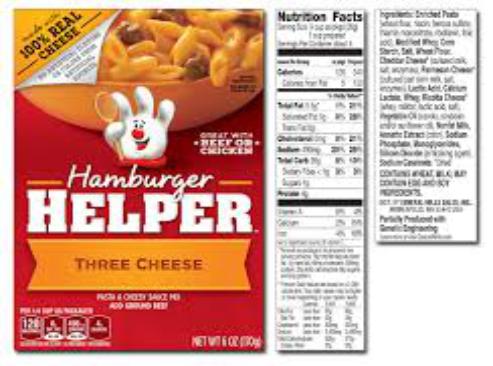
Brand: Hamburger Helper
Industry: Food